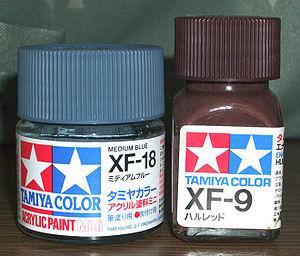
Tamiya Incorporated est un fabricant japonais de maquettes en plastique, véhicules radiocommandés, jeux éducatifs de constructions à pile ou à énergie solaire, maquettes de bateaux à voiles, peinture acrylique et peinture-émail pour maquettes, et autres accessoires pour maquettistes. La société a été créée par Yoshio Tamiya en 1946 à Shizuoka, au Japon.